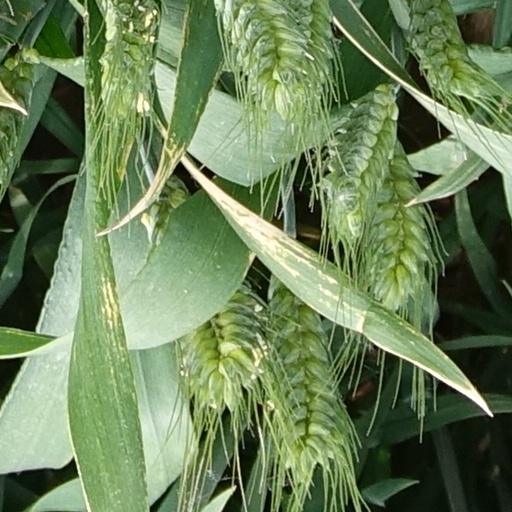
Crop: wheat